Royal Wootton Bassett

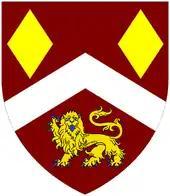
The town arms

Royal Wootton Bassett has a secondary school, Royal Wootton Bassett Academy, on the north-west edge of the town. There are four primary schools: St Bartholomew's Primary Academy (formerly C of E Primary School), Longleaze Primary School, Noremarsh Junior School and Wootton Bassett Infants' School.